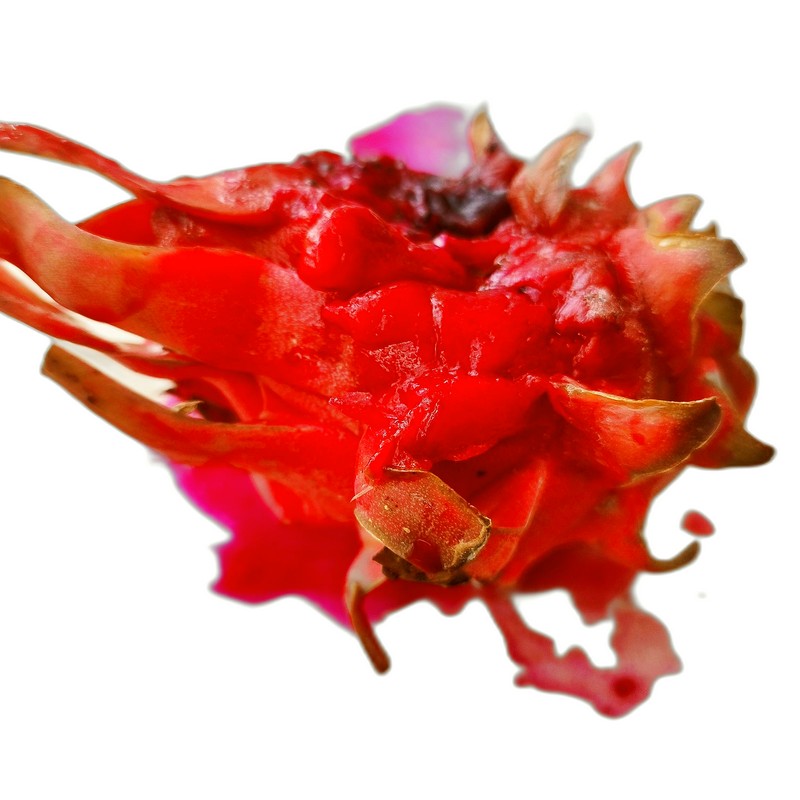
Label: Defect Dragon Fruit